NBC Sports Bay Area

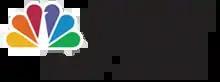
Comcast SportsNet Bay Area logo from March 2013 to April 1, 2017.

On April 30, 2007, Comcast purchased a 60% interest in FSN Bay Area, along with a 50% stake in FSN New England, from Rainbow Media for $570 million. Then on December 10, the San Francisco Giants acquired a 30% stake in FSN Bay Area, with News Corporation becoming a minority partner in the network. As a result of Comcast becoming the majority interest holder, the network (after the sale was finalized in February 2008) was integrated into the company's own regional sports network group Comcast SportsNet, rebranding as Comcast SportsNet Bay Area on March 31, 2008. CSN Bay Area became the first Comcast SportsNet-branded network to use a logo style (utilizing Comcast's then-universal corporate logo), based on the logo for SportsNet New York, that was later adopted by all the other CSN regional networks on October 1, 2008. Shortly after the rebranding in April 2008, Fox agreed to sell its interest in CSN Bay Area to Comcast.